Borghetto San Nicolò

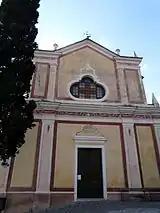
Parish church

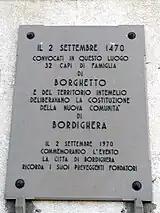
Memorial tablet for the 500th anniversary of Bordighera foundation

Borghetto San Nicolò is a quite ancient village and it probably was founded by Ligurian tribes devoted to hunting and cattle breeding. After the centuries of instability and precariousness followed the fall of the Roman Empire Borghetto was assigned by the Carolingian Empire to the "Comitato di Ventimiglia" ("County of Ventimiglia"), which held the village up to the 13th century. On 2 September 1470 in the church of Borghetto was held the assembly of the head of households which established the new city of Bordighera; many of them were living in Borghetto.